Minus Megerdich Zorab

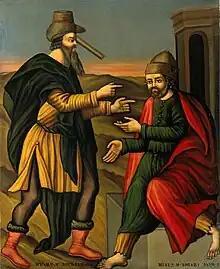

Minus Megerdich Zorab or Minas Megerdich Zorab (1833–1896) was a successful painter. His work included icon's in Armenian churches in Iran.